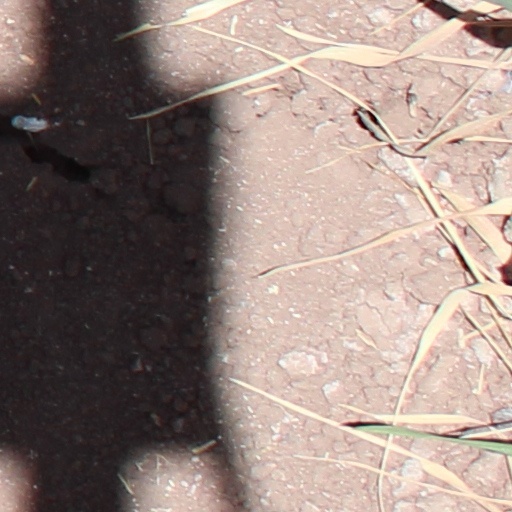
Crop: wheat